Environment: real
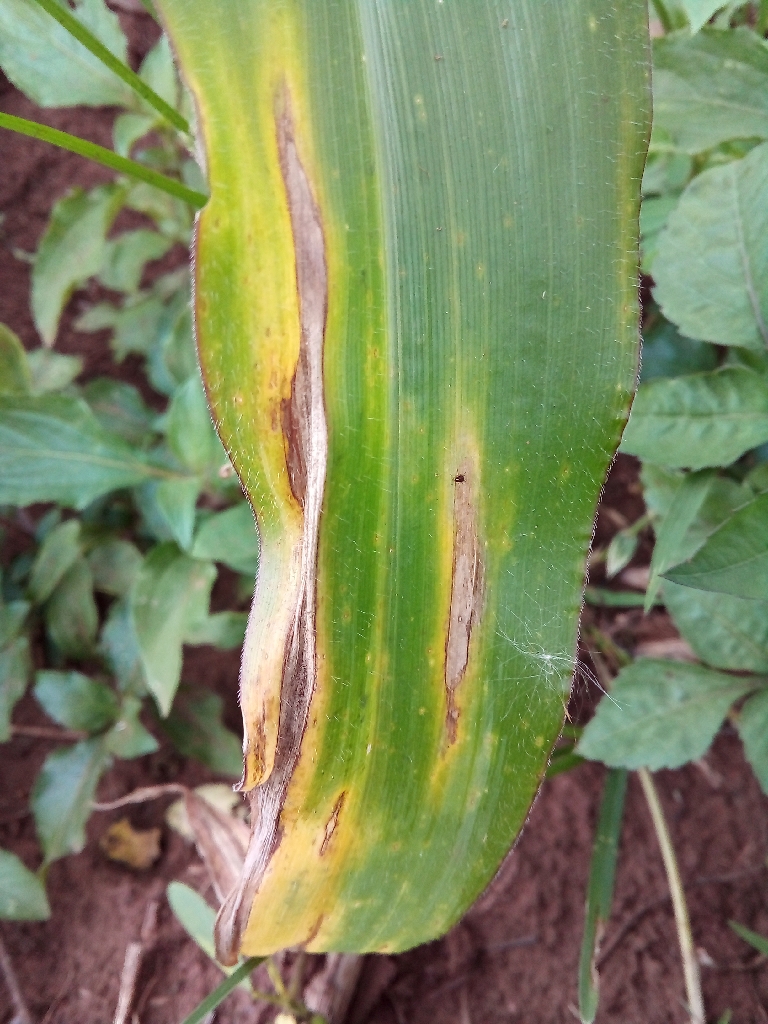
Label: northern_corn_leaf_blight